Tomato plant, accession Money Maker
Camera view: bottom (45 deg); turntable rotation: 210 degrees
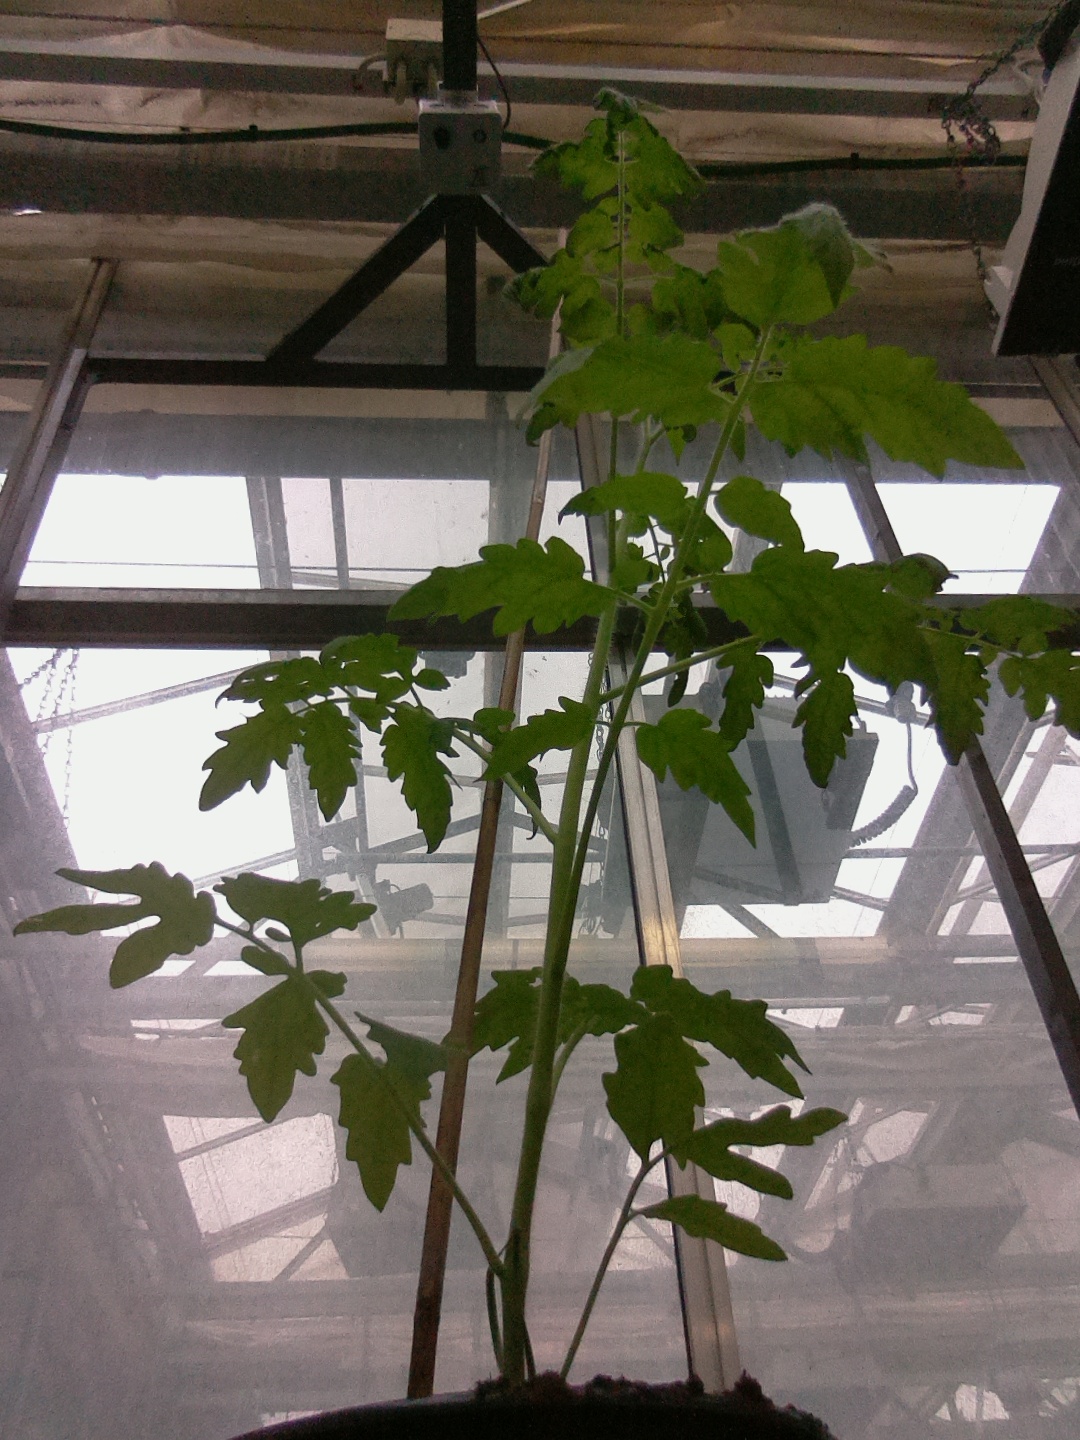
BBCH growth stage 14: 8 of true leaves visible